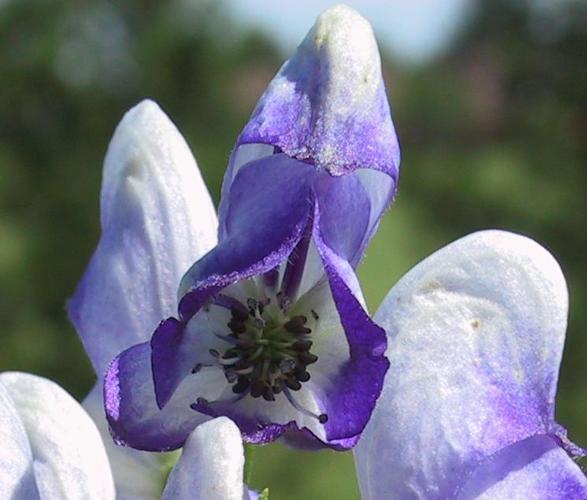
Label: monkshood